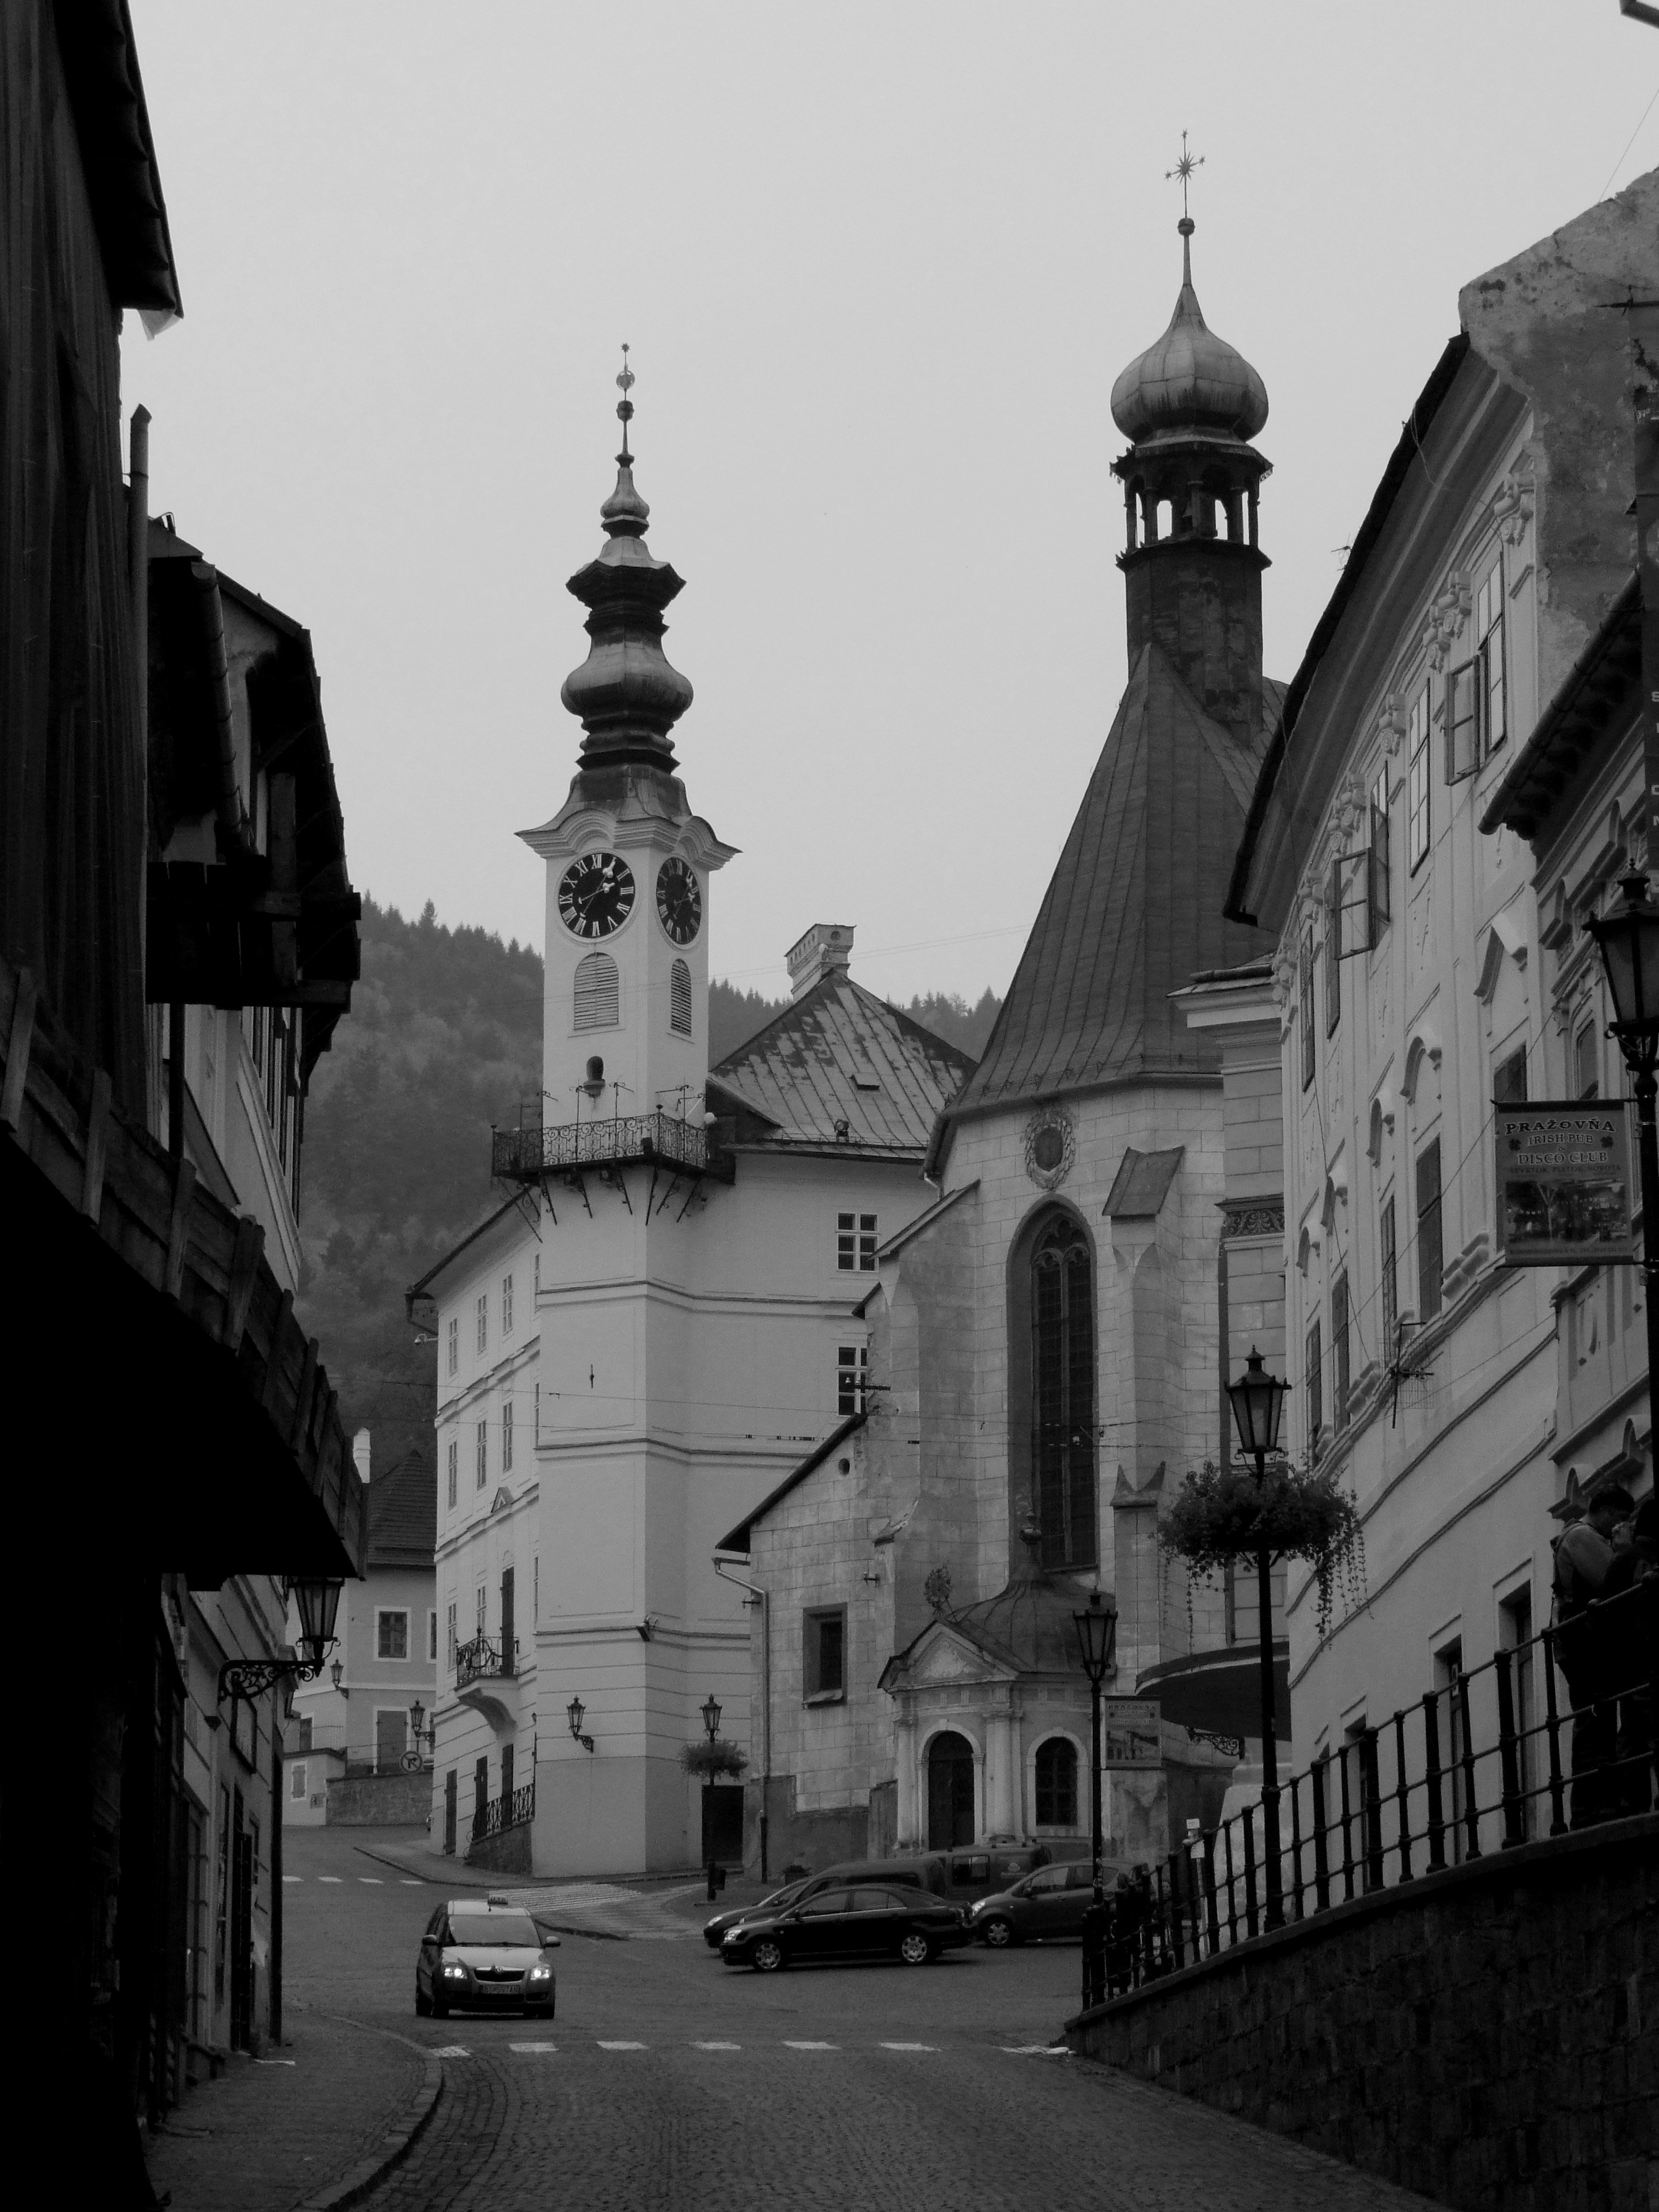
path, black and white, road, street, house, town, building, city, tower, church, black, monochrome, old building, place of worship, old town, slovakia, monochrome photography